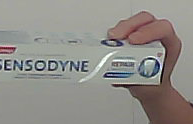
Product: sensodyne_toothpaste